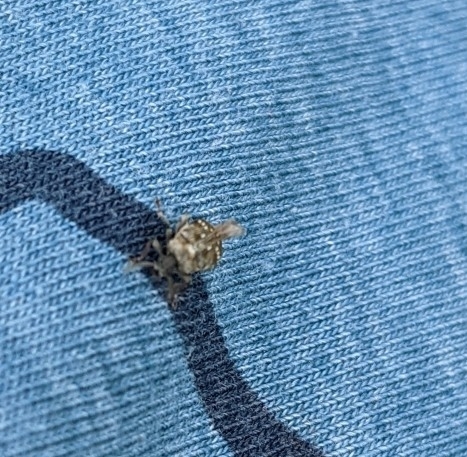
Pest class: pea_weevil